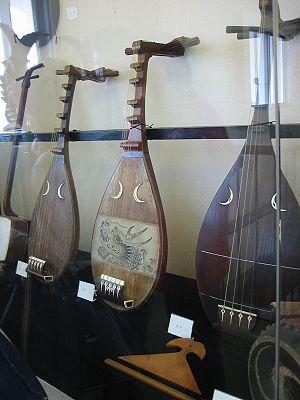
Le biwa est un instrument de musique à cordes traditionnel japonais. C'est un luth à manche court dérivé du pipa chinois, dont il a conservé le nom, et a lui-même probablement dérivé du barbat persan. Les plus anciens instruments conservés datent du VIIIᵉ siècle, époque de l'apport de la culture chinoise au Japon. La ressemblance de la forme du plus grand lac du Japon avec cet instrument, a inspiré le nom de ce lac, le lac Biwa. Il est l'instrument de la déesse Benten.